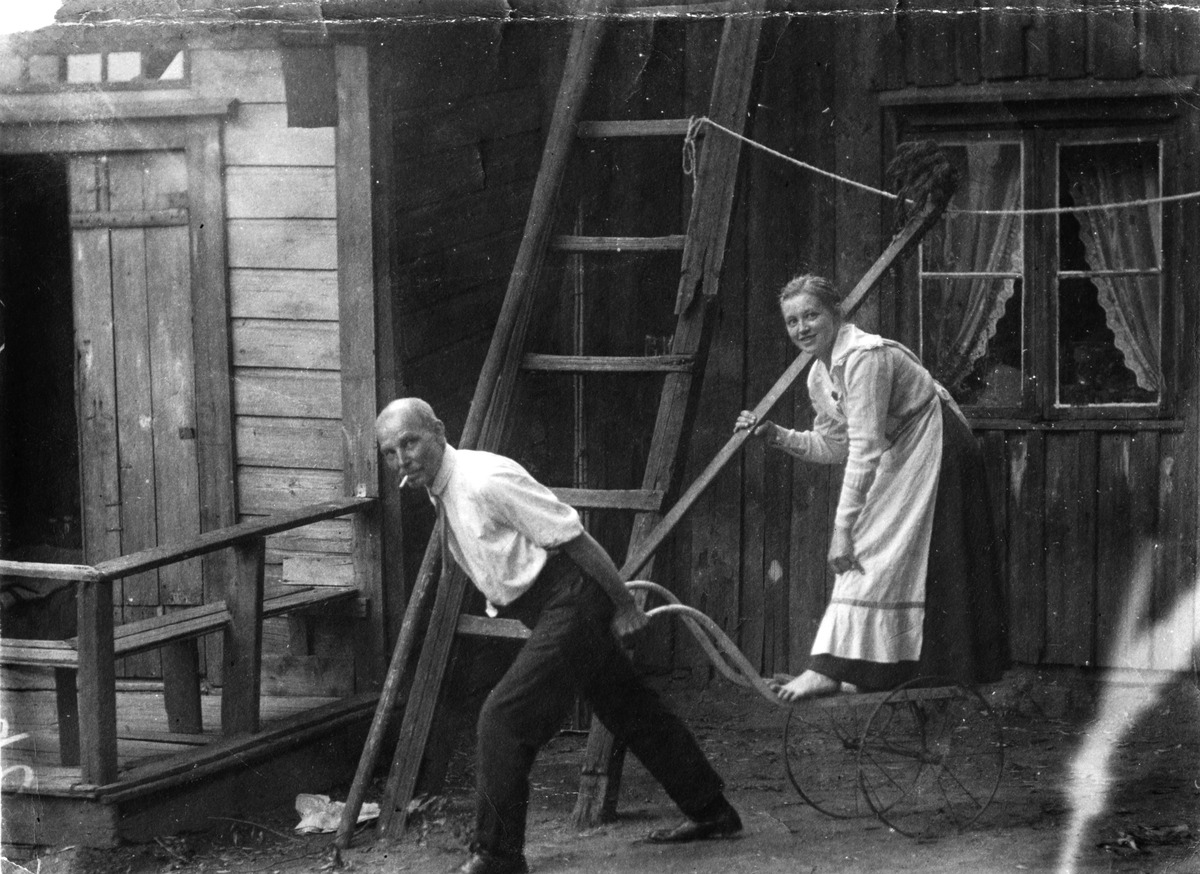
Suutari Tuomas Kuusela (s
sisällön kuvaus: Suutari Tuomas Kuusela (s. 1867) tyttärensä Annan kanssa kotitalonsa pihalla Uudenmaankatu 26:ssa. mustavalkoinen
Ajankohta: kuvausaika 1910 -luku
Paikka: Suomi, Uusimaa, Helsinki, Punavuori Helsinki, Uudenmaankatu 26
Aiheet: Kuusela, Selma, Kuusela, Tuomas, puurakennukset, asuinrakennukset, isät, tyttäret, pihat sisäpihat, tupakointi, kärryt